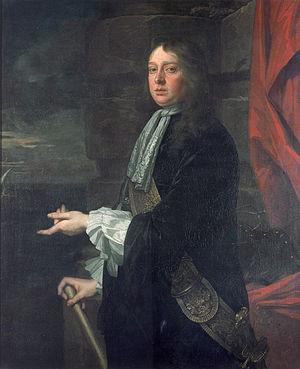
Les Treize colonies sont les colonies de l'Empire britannique en Amérique du Nord qui donnèrent naissance aux États-Unis d'Amérique. C'est ainsi que le royaume de Grande-Bretagne, notamment, les désigna avant la signature du traité de Paris de 1783 où elles sortirent du champ de sa souveraineté. Elles sont situées sur la côte Est de l'Amérique du Nord, entre la Nouvelle-Écosse et la Floride et entre l'Atlantique et les Appalaches. Des colonies britanniques d'Amérique du Nord sont restées loyales à la Couronne.